Hey Diddle Diddle

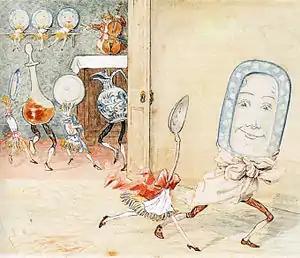
In this Randolph Caldecott rendition, a dish, spoon, and other utensils are anthropomorphized while a cat in a red jacket holds a fiddle in the manner of a string bass.

The rhyme is the source of the English expression "over the Moon", meaning "delighted, thrilled, extremely happy".